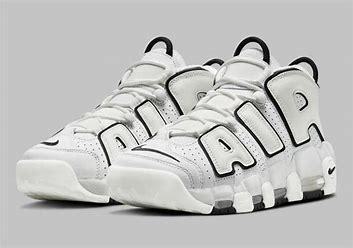
Brand: Nike
Model: Air More Uptempo